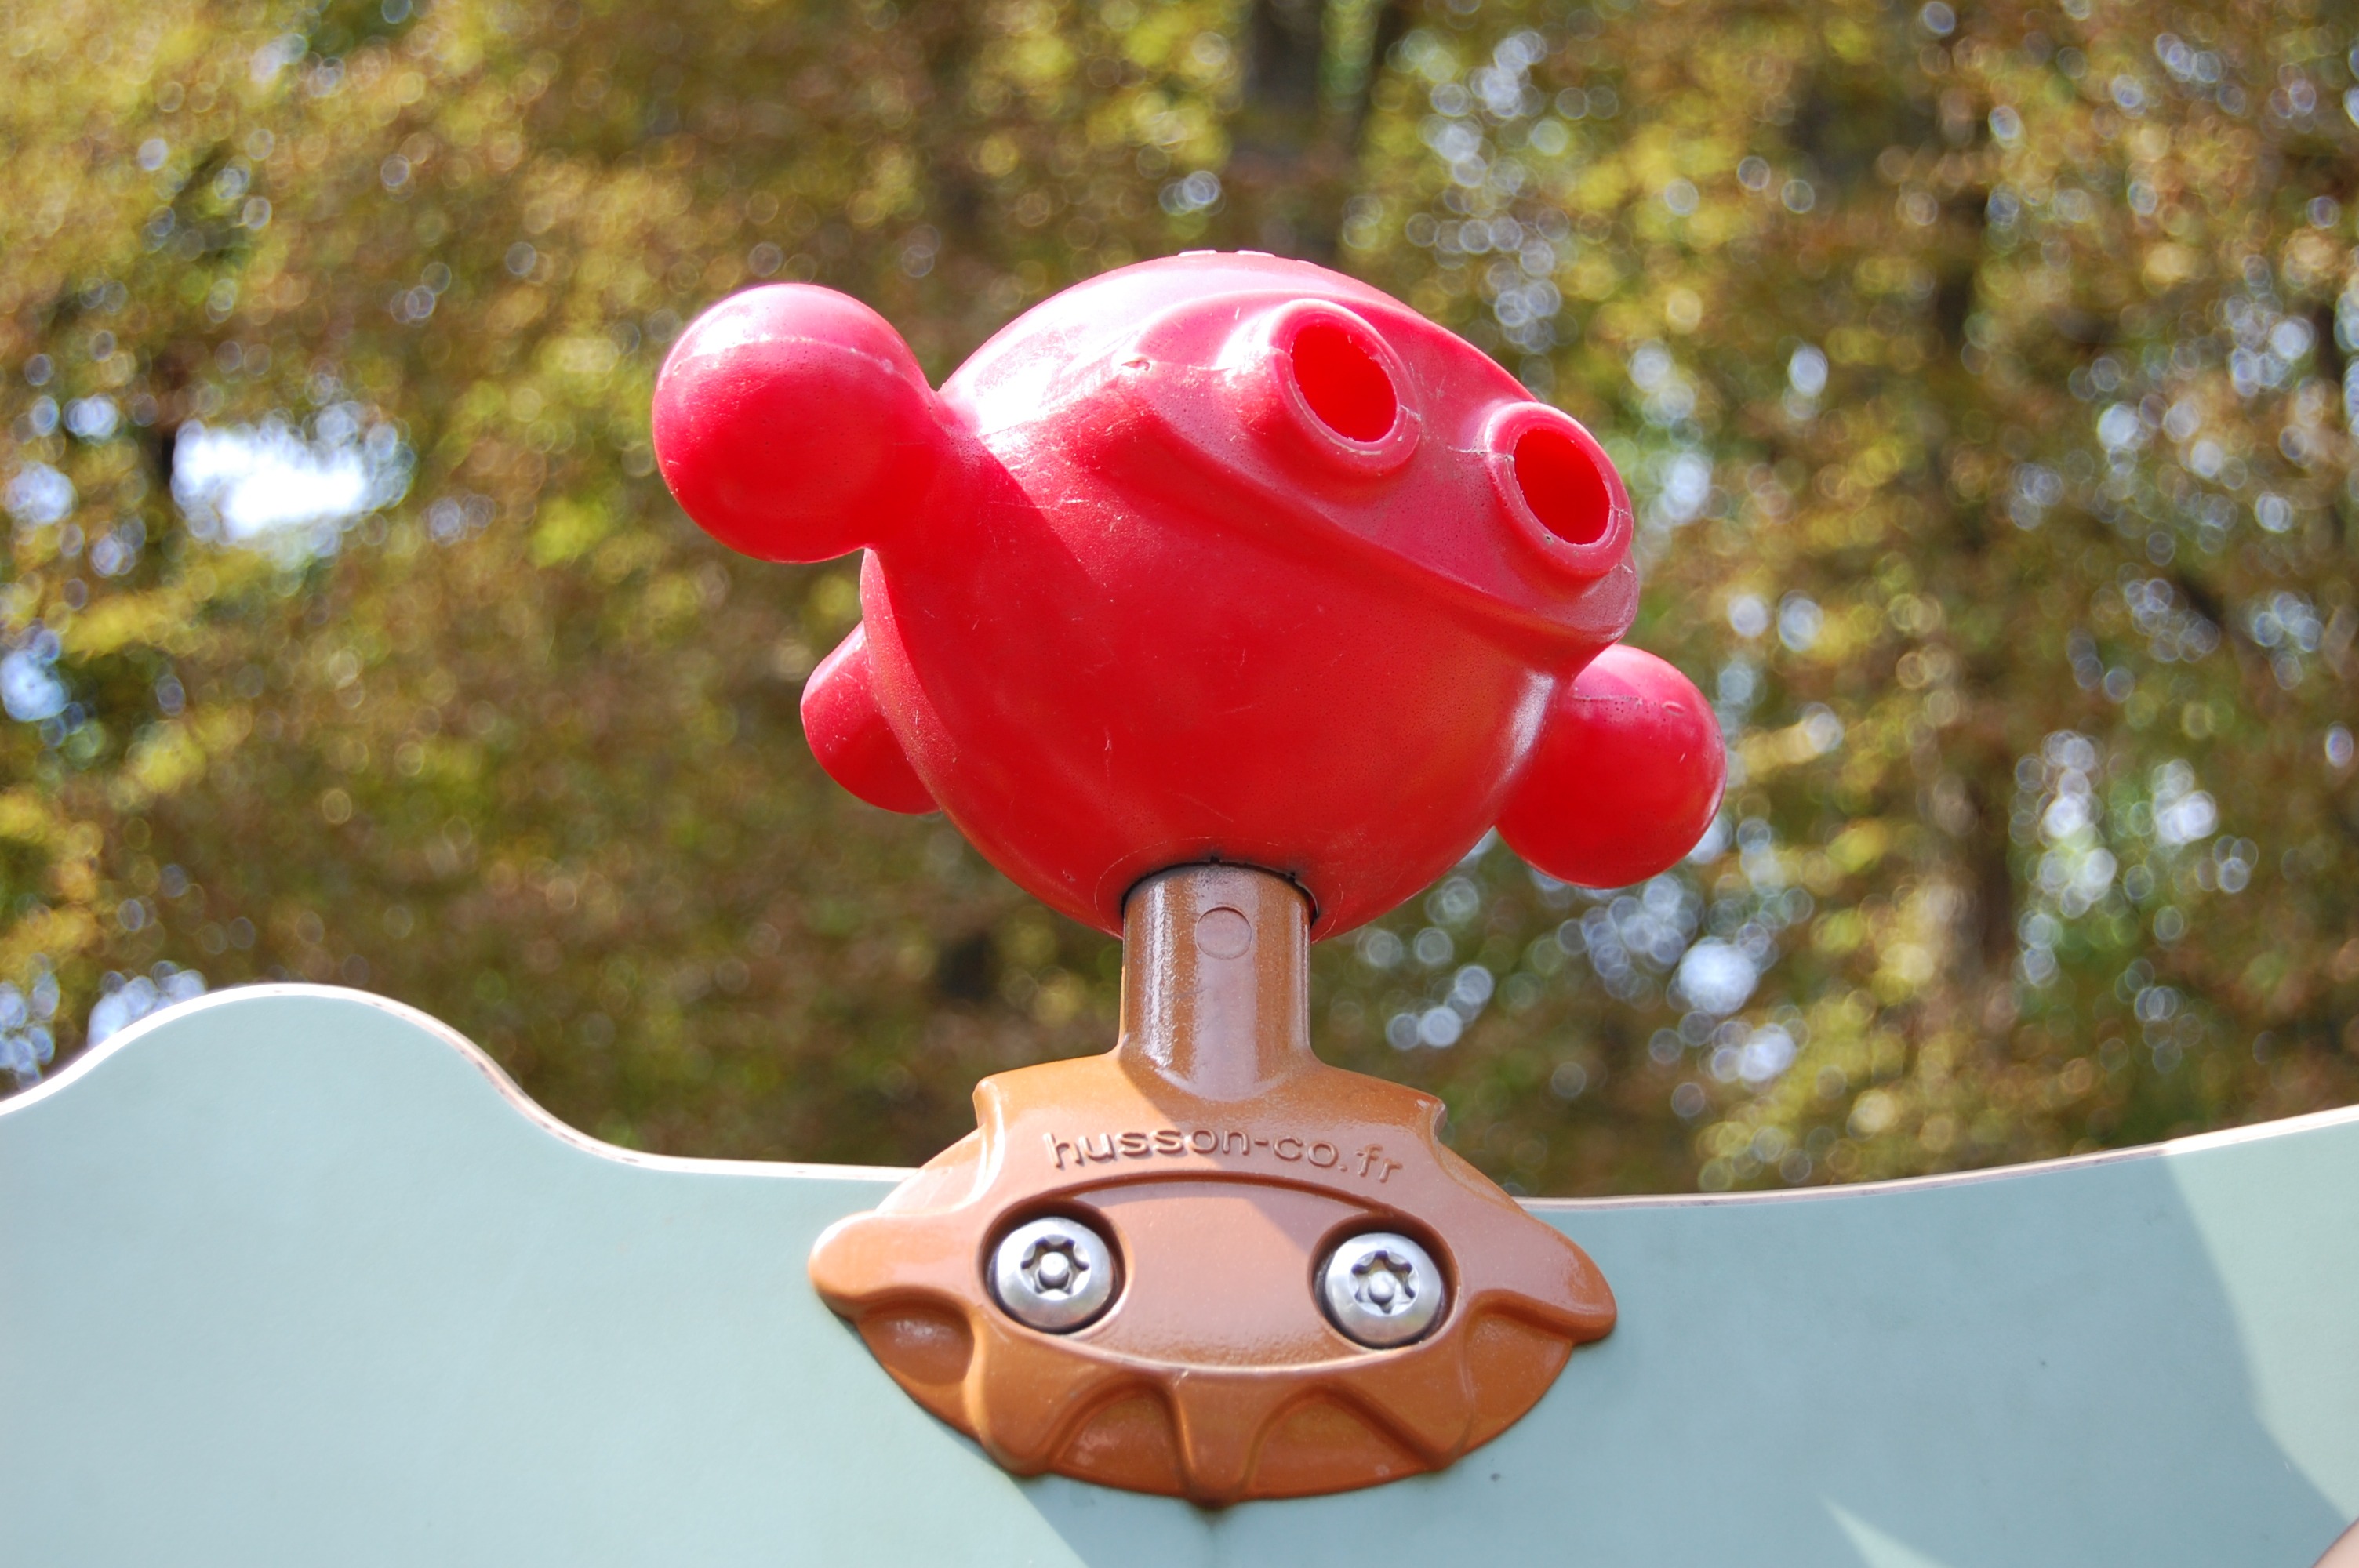
plastic, flower, telescope, red, produce, color, farbenspiel, toys, organ, about, by looking, simultaneous interpretation facilities